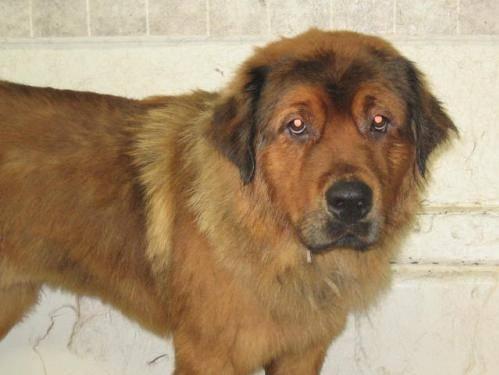
dog